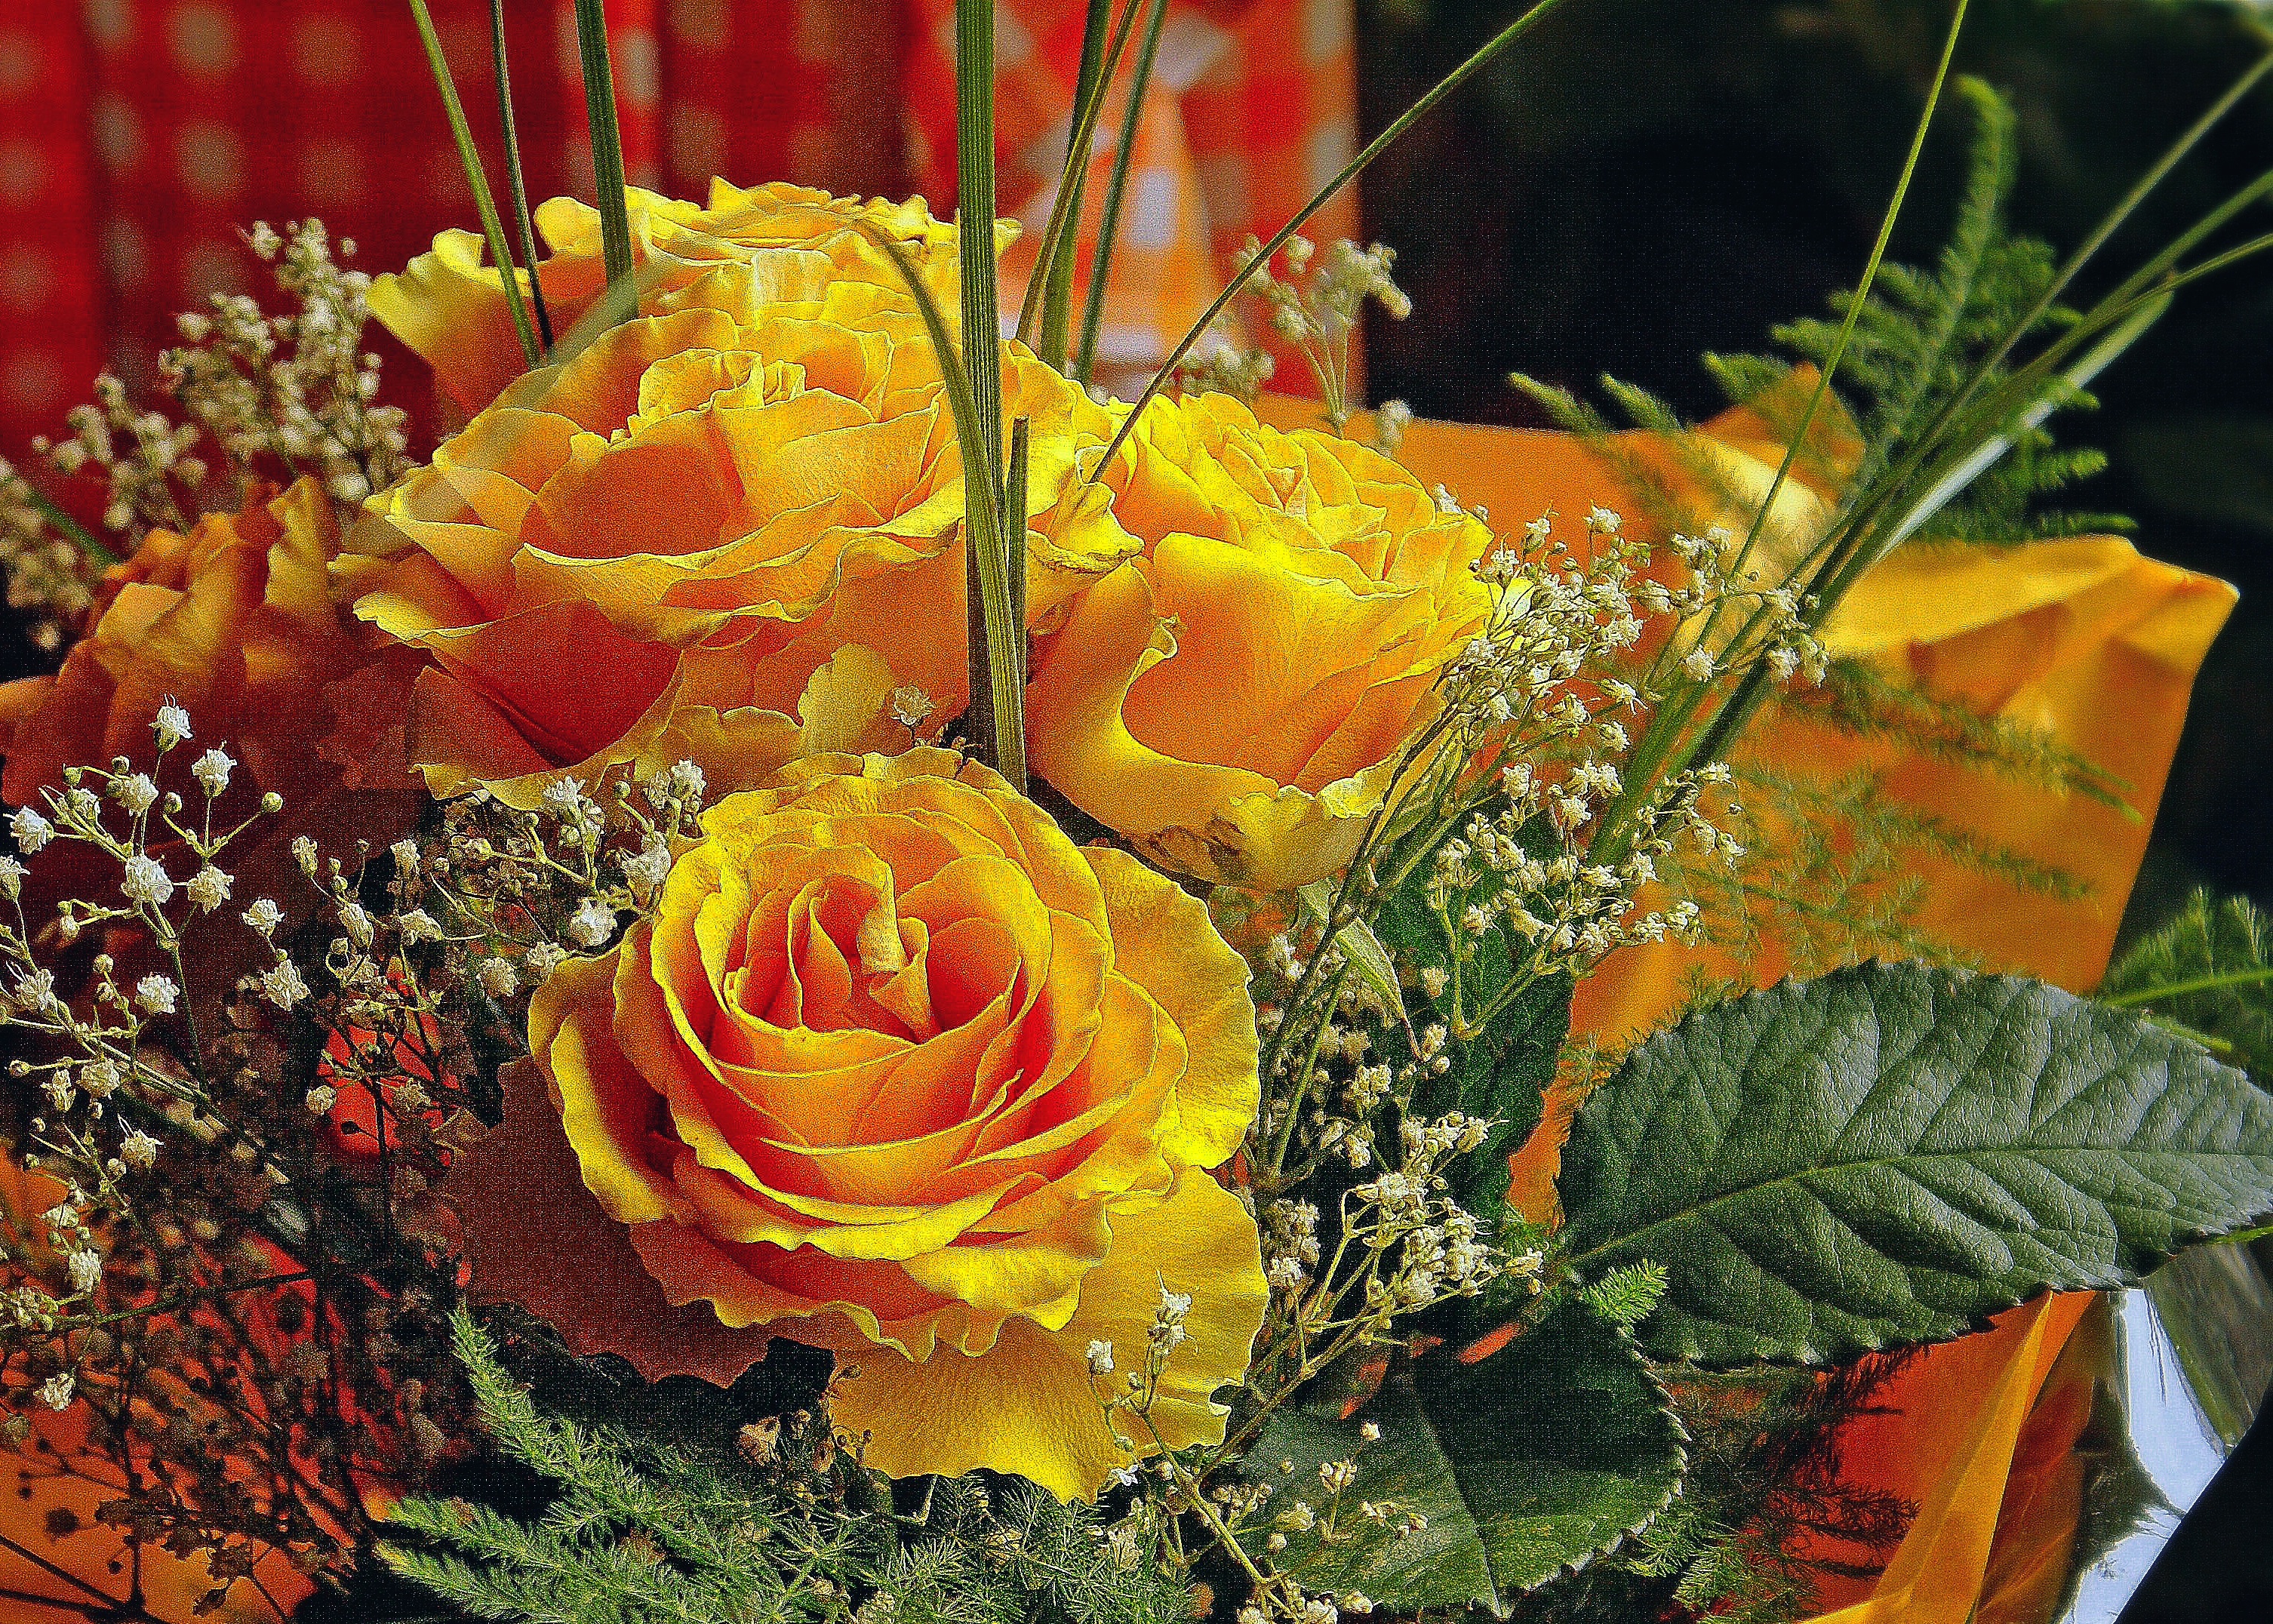
plant, flower, petal, bouquet, rose, produce, yellow, flora, flowers, bouquet of flowers, bouquet of roses, floristry, bunch of flowers, macro photography, flowering plant, flower bouquet, flowers for her, anniversary bouquet, floral design, flowers for you, annual plant, land plant, flower arranging, tea roses